Apache Nutch

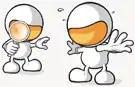
Nutch robot mascot

Nutch is coded entirely in the Java programming language, but data is written in language-independent formats. It has a highly modular architecture, allowing developers to create plug-ins for media-type parsing, data retrieval, querying and clustering.